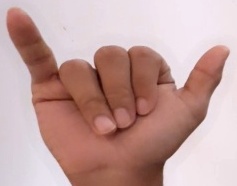
ASL sign: Y